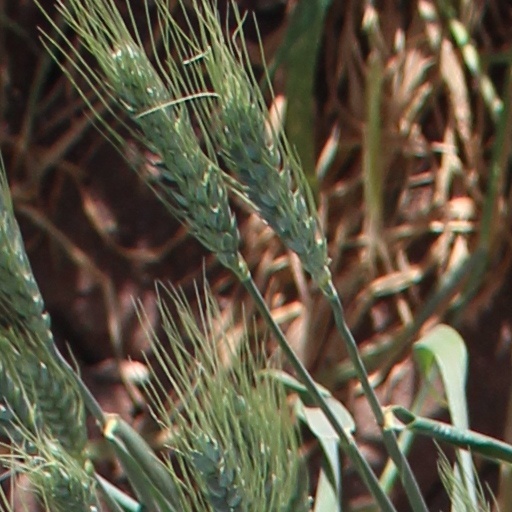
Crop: wheat